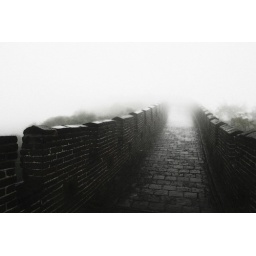
Some shots of the great wall of China, under clouds and torrential rain that day, nevertheless still impressive